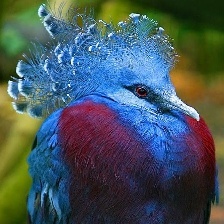
Species: VICTORIA CROWNED PIGEON
Scientific name: GOURA VICTORIA